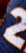
Number: 2